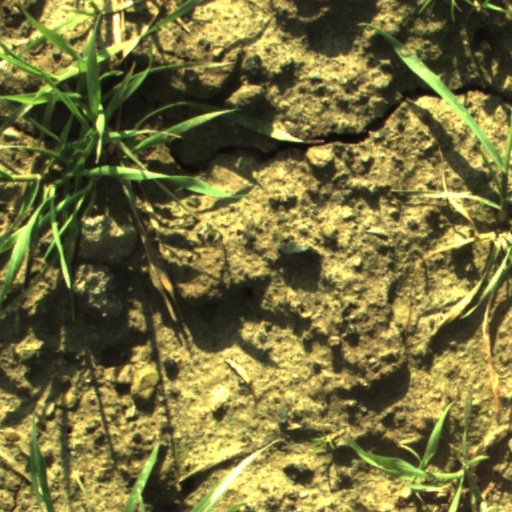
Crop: wheat